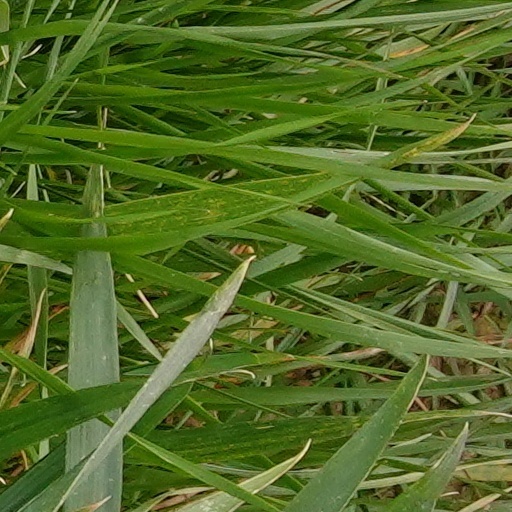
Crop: wheat